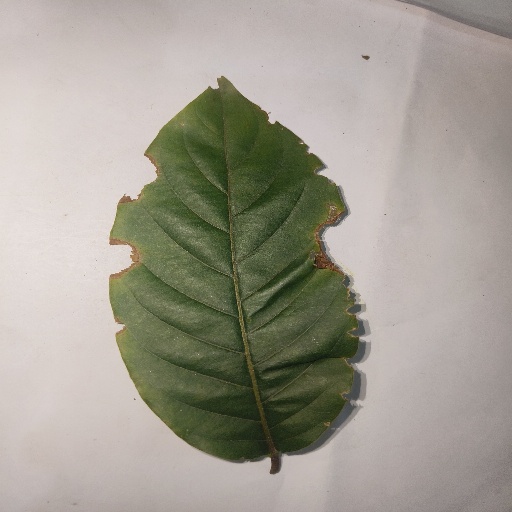
Species: HariTaki
Leaf condition: Bacterial Spot